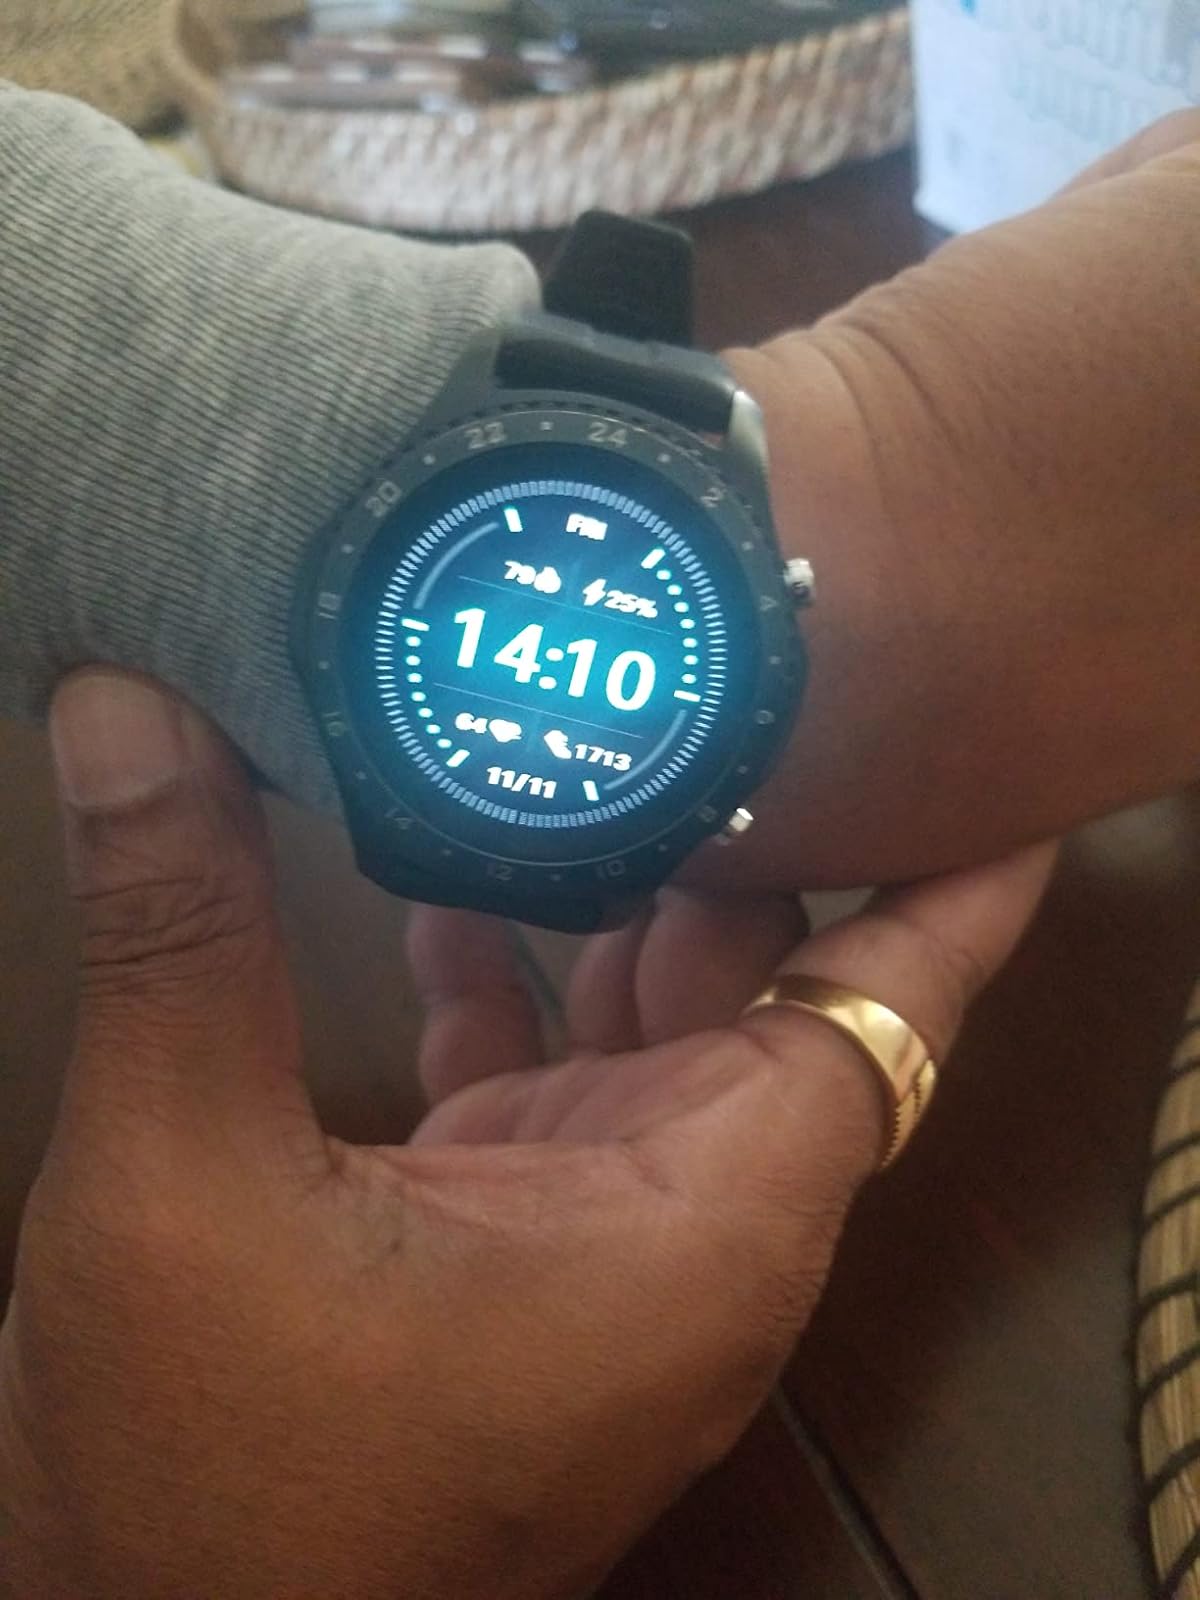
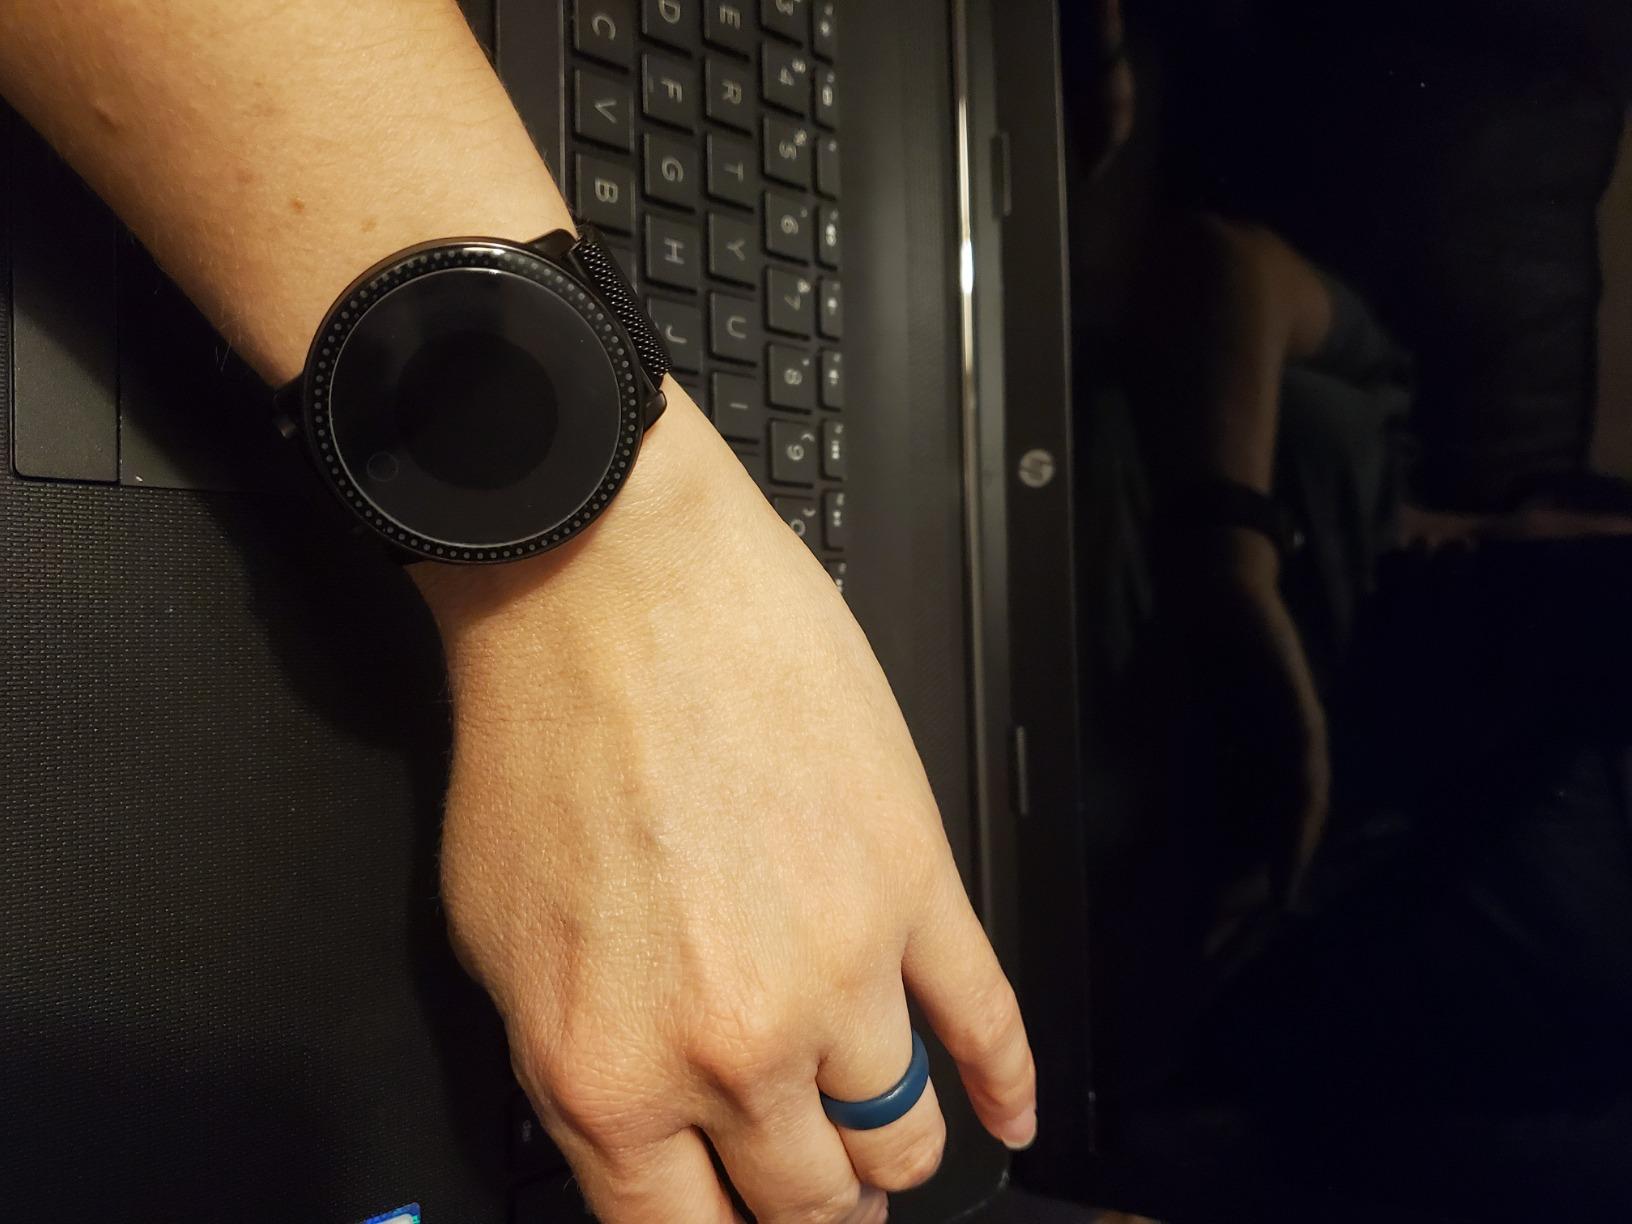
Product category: smartwatch
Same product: no